Light bomber

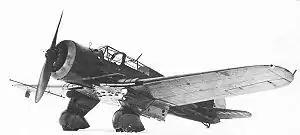
Circa 1937. The single-engine PZL.23 "Karaś" was the main light bomber used by Polish forces at the beginning of World War II.

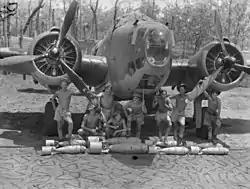
1943. A twin-engine Lockheed Hudson of No. 2 Squadron RAAF. Its crew and ground staff pose for the photographer, prior to loading the Hudson with its bomb load in the foreground.

A light bomber is a relatively small and fast type of military bomber aircraft that was primarily employed before the 1950s. Such aircraft would typically not carry more than one ton of ordnance.